Tug McGraw

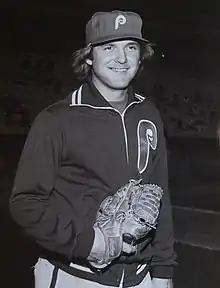

Frank Edwin "Tug" McGraw Jr. (August 30, 1944 – January 5, 2004) was an American professional baseball relief pitcher. McGraw played in 19 seasons in Major League Baseball (MLB), from 1965 to 1984, for the New York Mets and Philadelphia Phillies, earning over $2 million. He is often remembered for coining the phrase "Ya Gotta Believe", which became the rallying cry for the 1973 New York Mets and has since become a popular slogan for the team and fans.